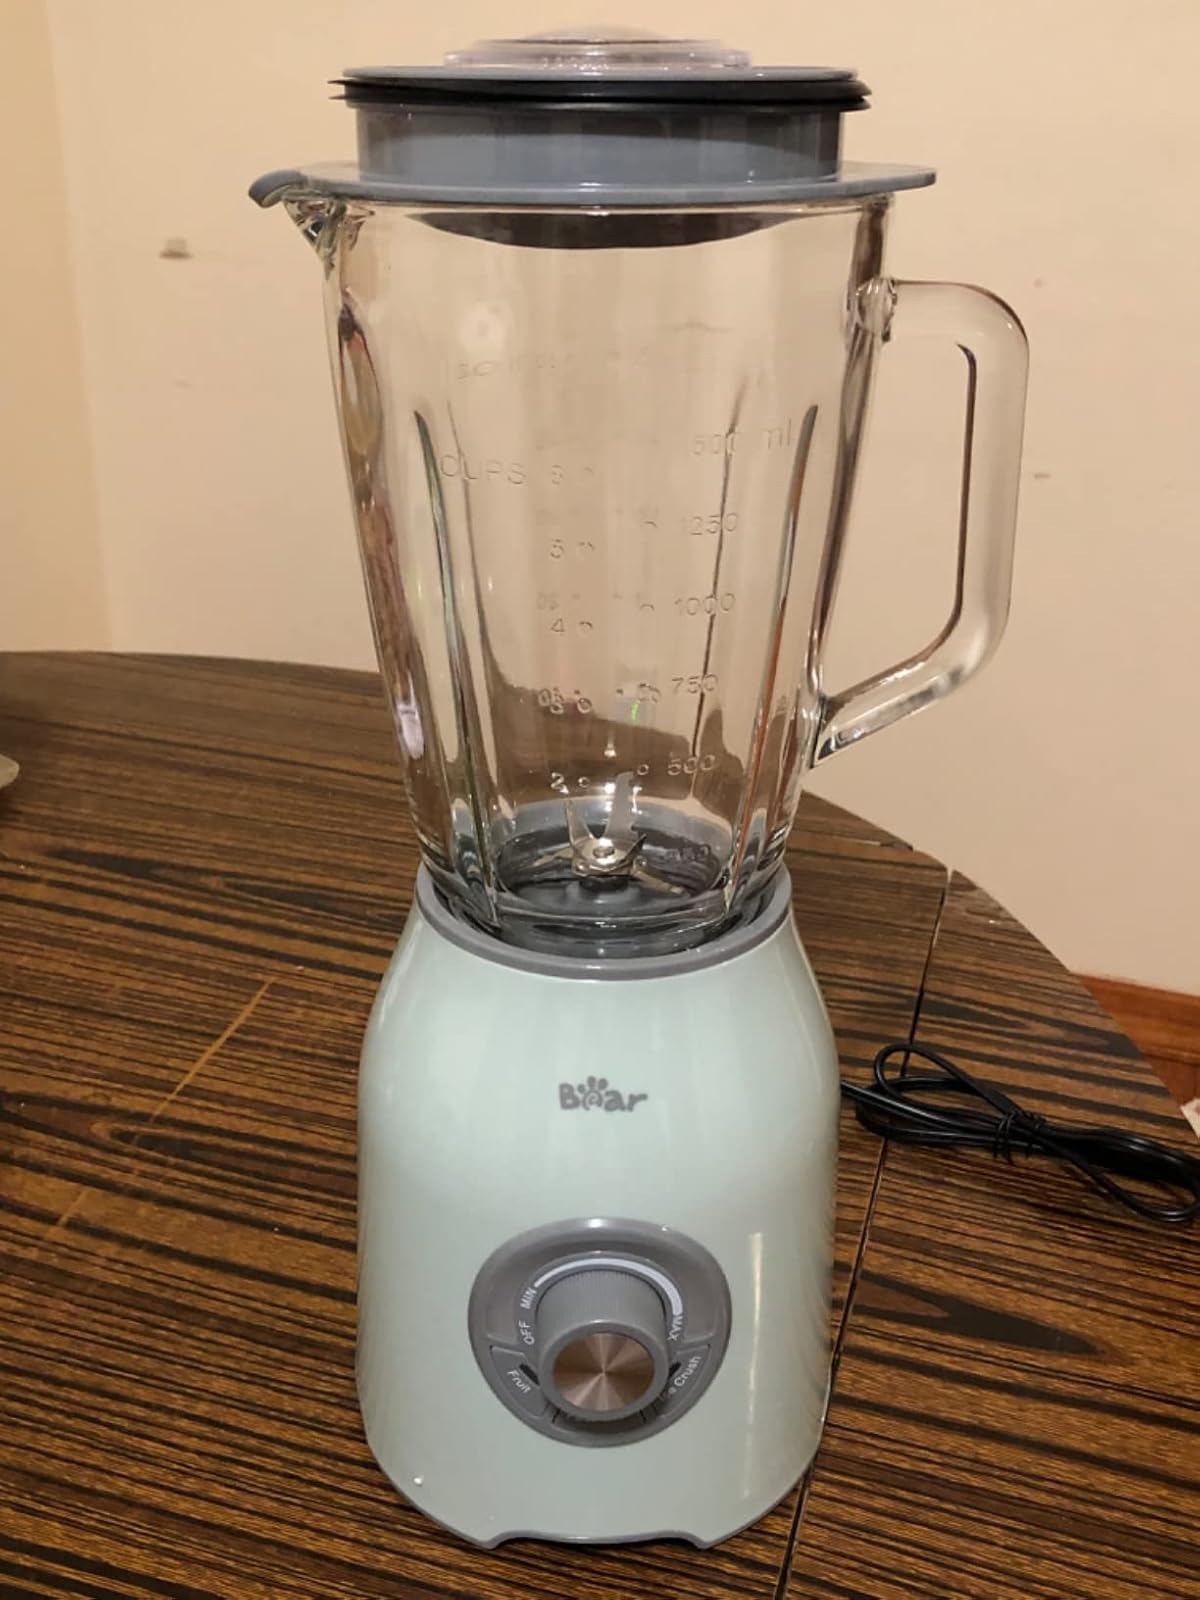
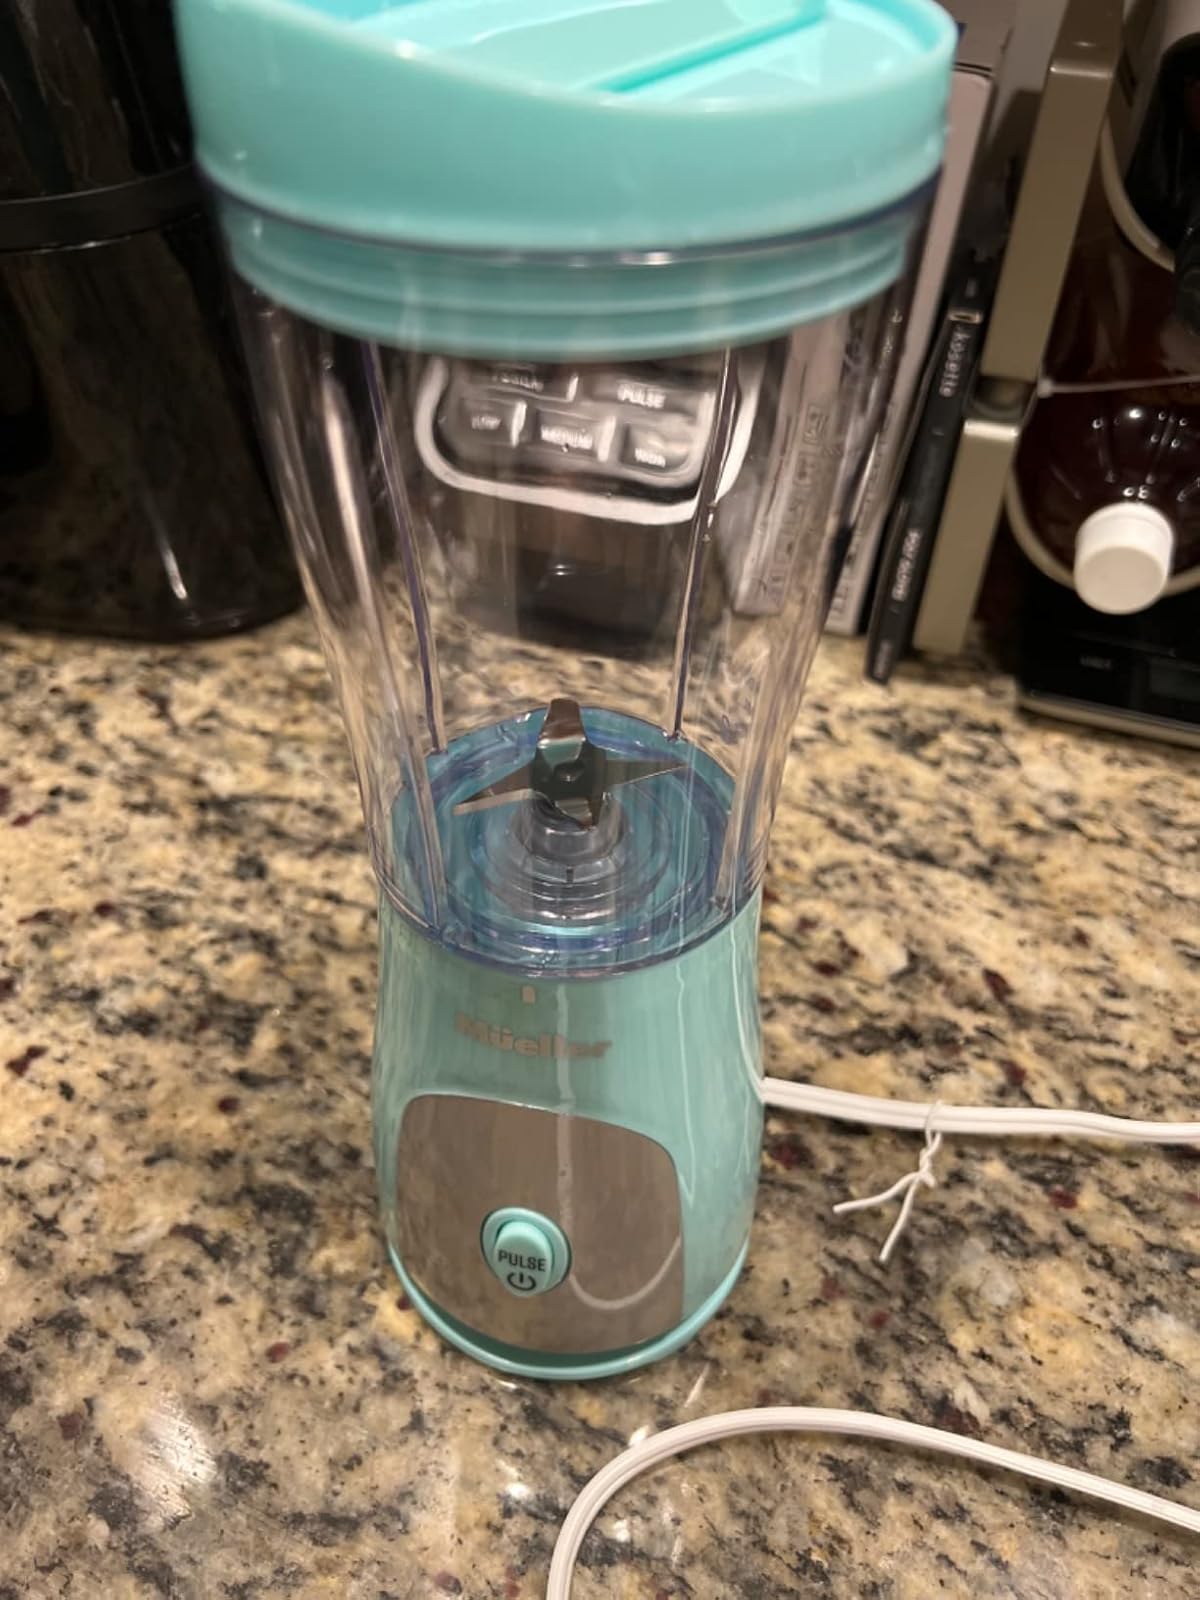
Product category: items_blender
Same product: no